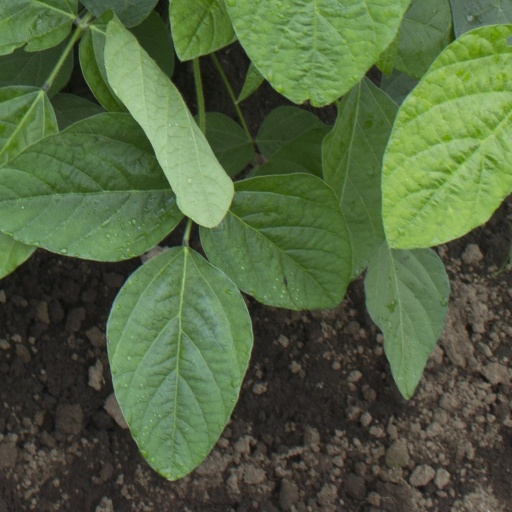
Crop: soybean